Pilar Castro

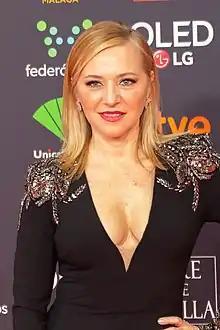
At the 34th Goya Awards in 2020

Pilar Castro was born in Madrid on 12 October 1970. Before turning actress, she worked as a dancer. Then she trained her acting chops at Cristina Rota's school. She has since had a film, television and stage career. She landed her debut TV performance with a guest appearance in "Este es mi barrio".